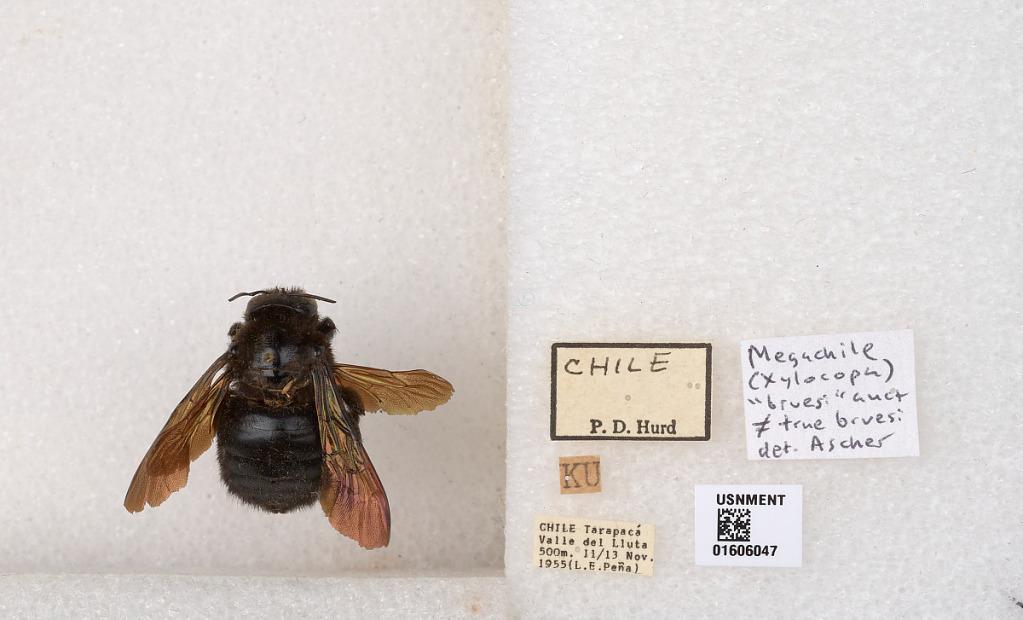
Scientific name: Xylocopa (Koptortosoma) buruana Lieftnick
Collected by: L. Pena
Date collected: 1955-11-11
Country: Chile
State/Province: Arica y Parinacota
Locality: Tarapaca Valle de Lluta
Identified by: Ascher